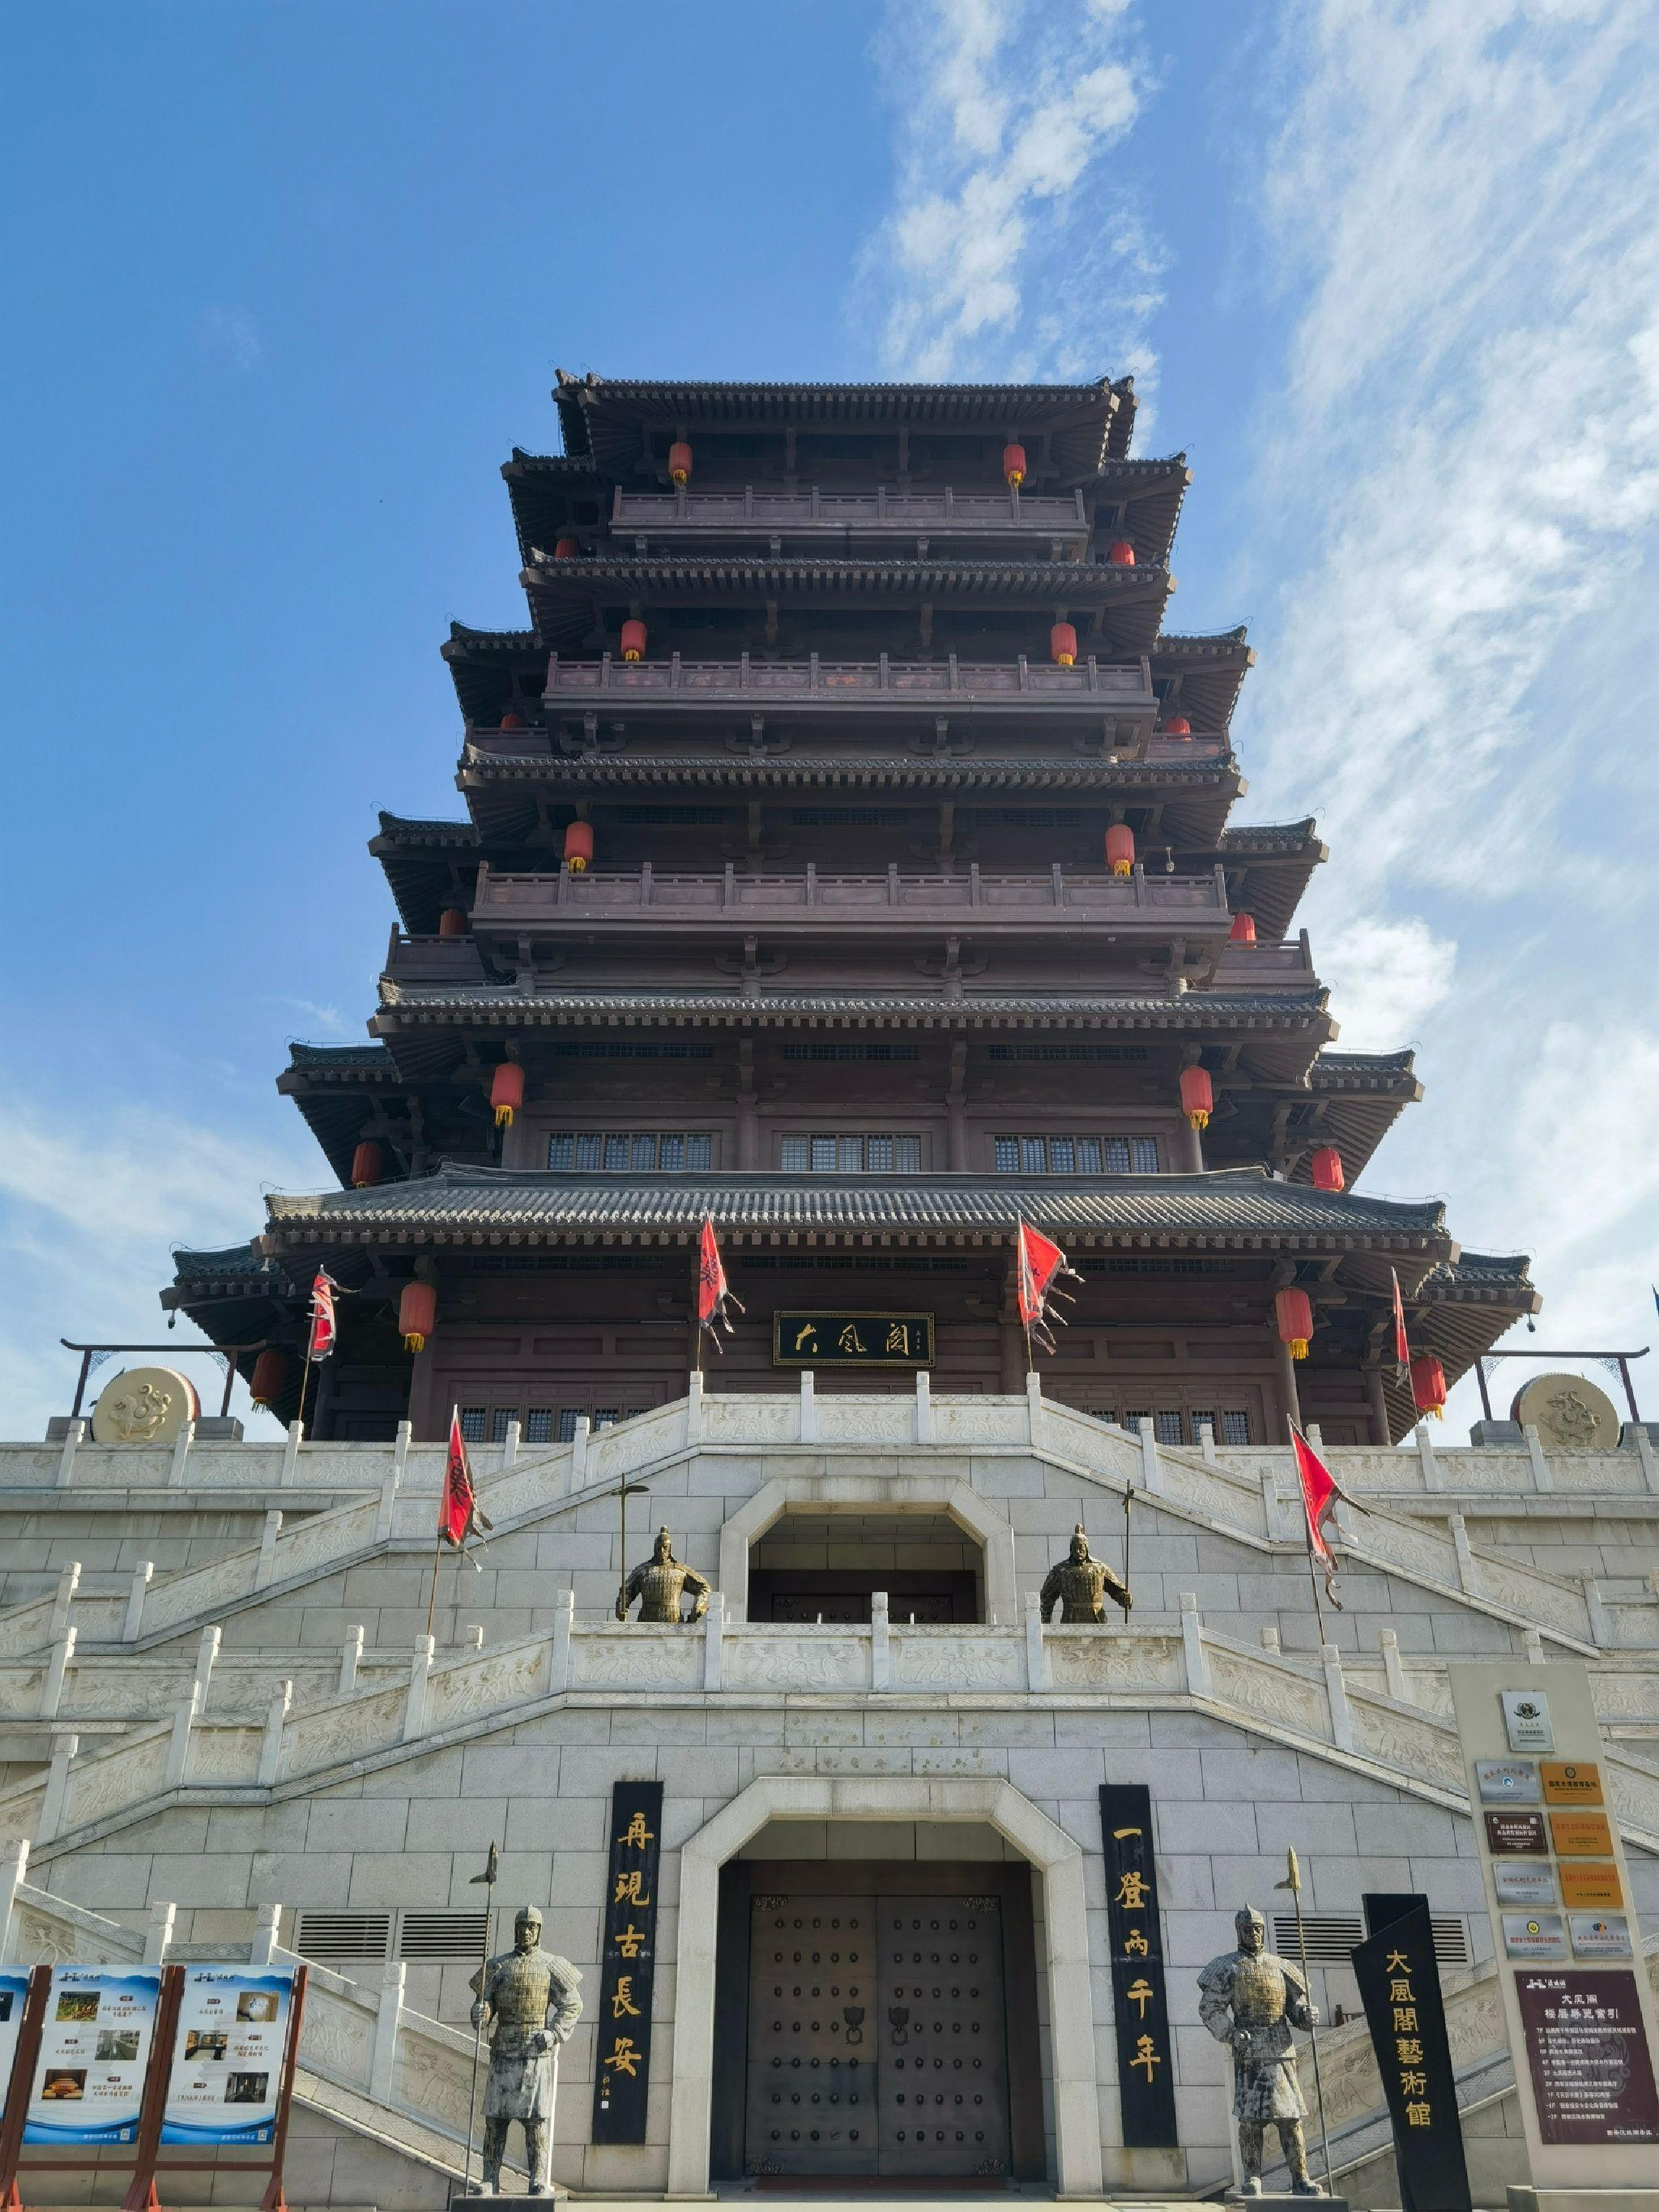
地标名称：汉城湖旅游风景区大风阁
所在城市：西安市·未央区